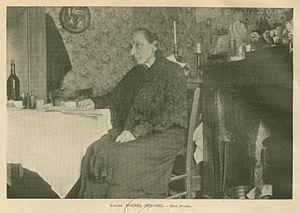
Louise Michel, née le 29 mai 1830 à Vroncourt-la-Côte, en Haute-Marne, et morte le 9 janvier 1905 à Marseille, alias « Enjolras », est une institutrice, militante anarchiste, franc-maçonne, aux idées féministes et l’une des figures majeures de la Commune de Paris. Première à arborer le drapeau noir, elle popularise celui-ci au sein du mouvement libertaire.